Licorice (gamer)

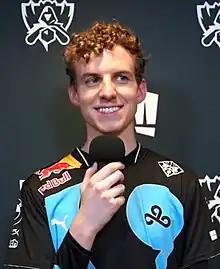
Ritchie in 2019

Eric Ritchie, better known as Licorice, is a Canadian professional "League of Legends" player currently playing for Lyon in the League of Legends Championship of The Americas (LTA) North Conference. Prior to competing in the League Championship Series (LCS), the predecessor to the LTA, Ritchie played for LCS Challenger teams, such as Cloud9 Challenger and Team eUnited. Ritchie signed with Cloud9 ahead of the 2018 NA LCS season; in his rookie season, he was won the league's Rookie of the Split award and reached the semifinals at the 2018 League of Legends World Championship. He made his second World Championship appearance in 2019, and in 2020, he won the LCS championship. After six splits with the team, ahead of the 2021 season, Ritchie was traded to FlyQuest. He was transferred to the Golden Guardians in the middle of the 2021 Summer split, before moving to Dignitas (in the Summer 2024 split) after Golden Guardians dissolved at the end of 2023. Upon the LCS becoming the LTA North, Ritchie moved to Lyon, the only Latin America-based team in the conference.